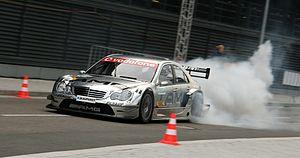
Un burn est une figure réalisée à moto et en automobile consistant à faire déraper la ou les roues arrière ou avant en accélérant tout en bloquant partiellement ou non la ou les roues avant. Il en résulte du bruit, de la fumée et une trace de pneus dessinée sur le bitume.